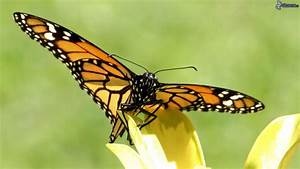
Label: farfalla